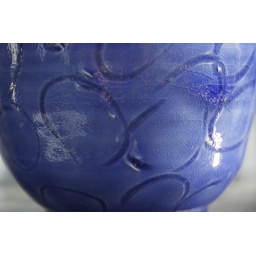
Blue cup with surface drawing. Bates blue glaze, Thrown by the artist.